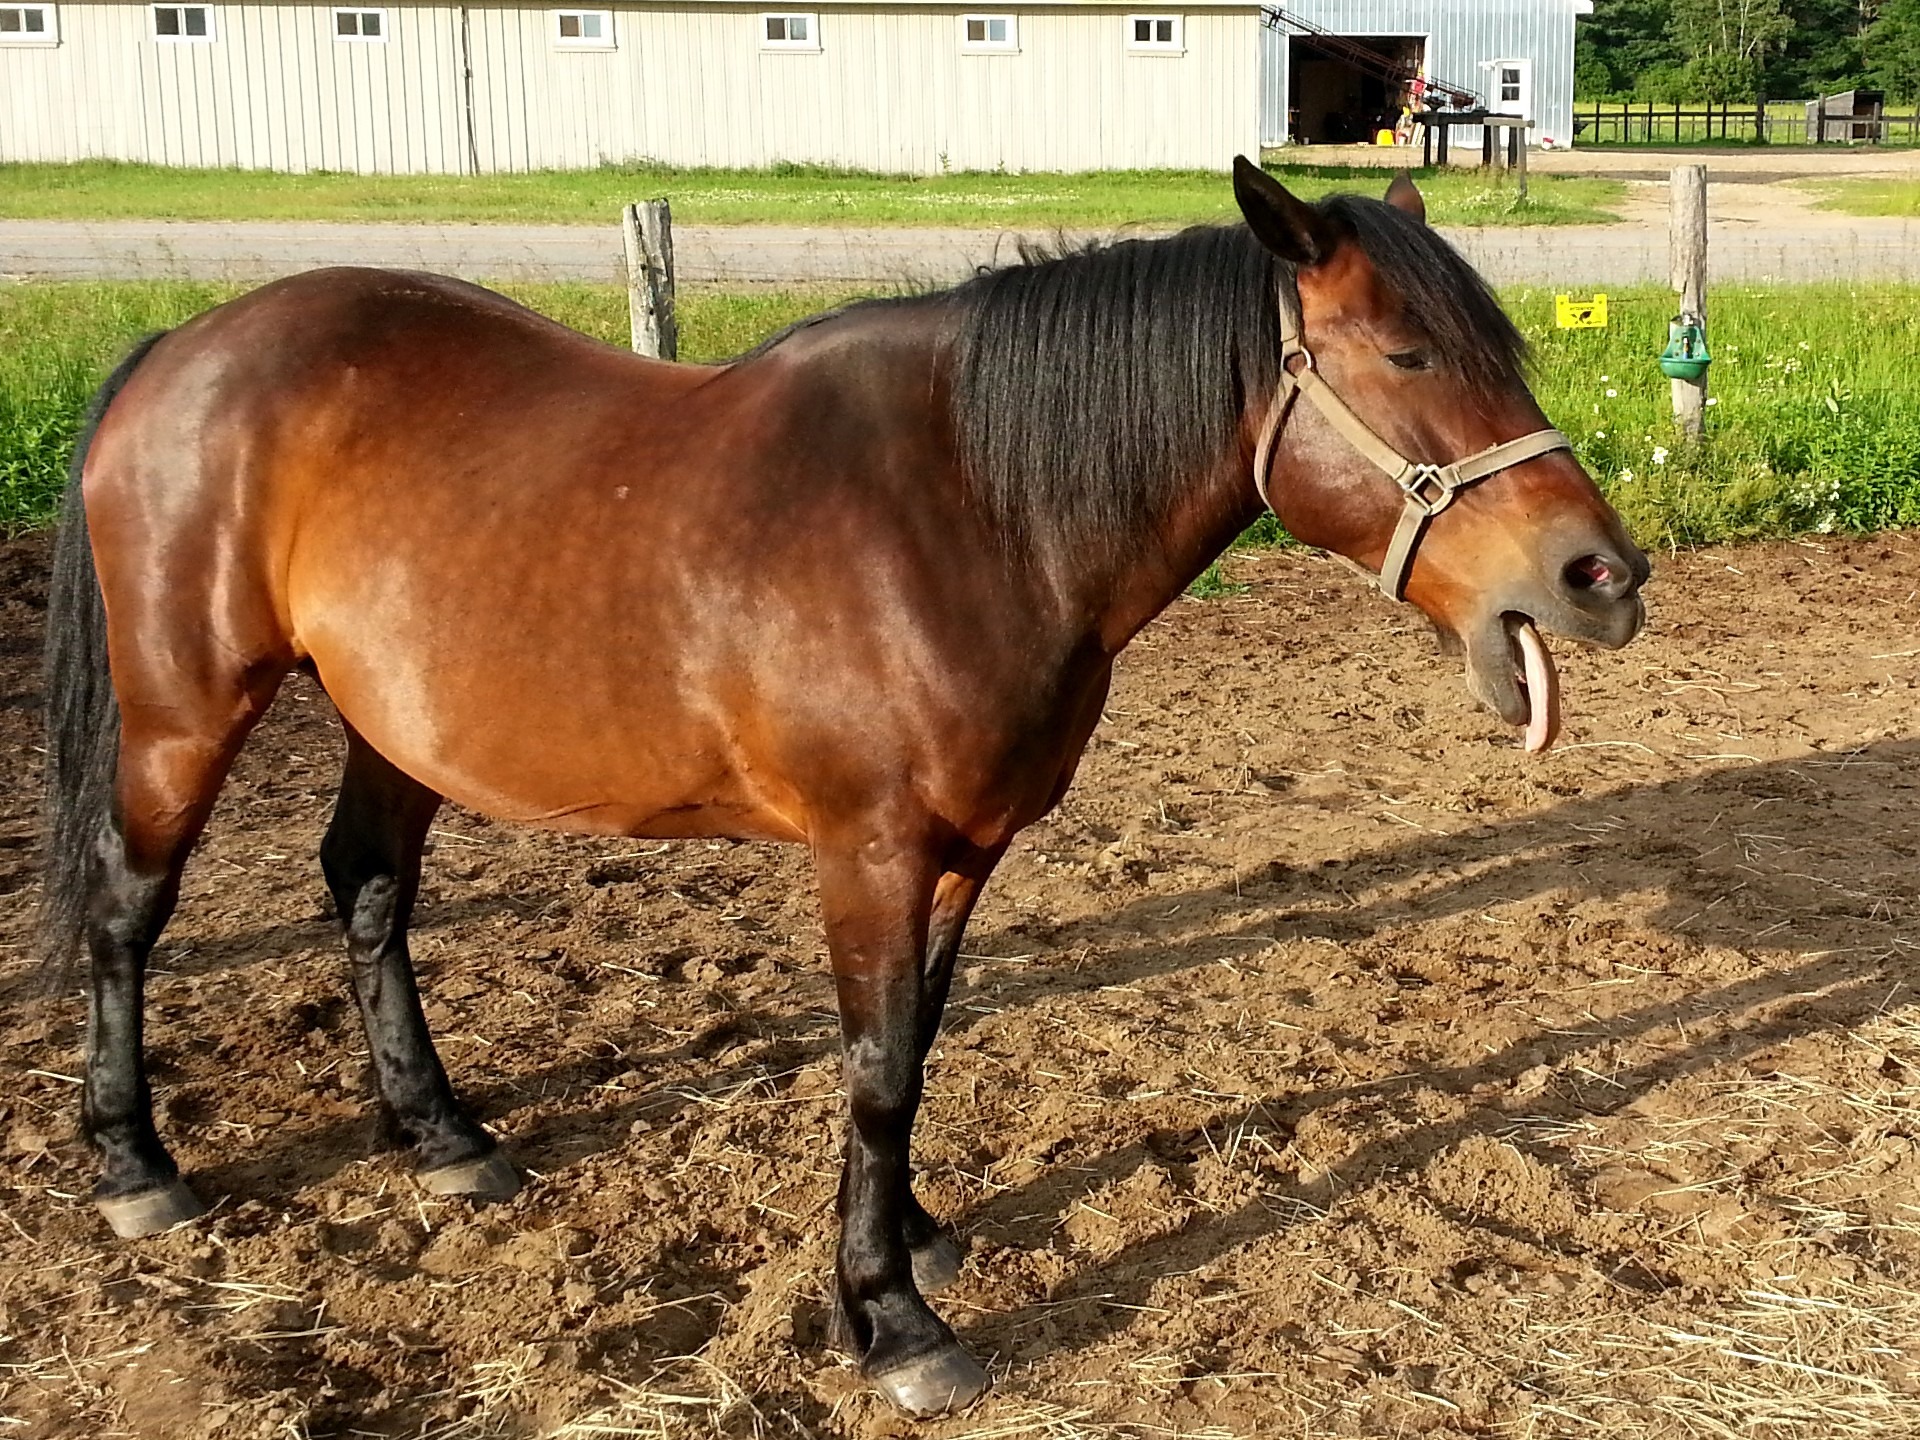
outdoor, animal, horseback, horse, rein, mammal, stallion, mane, fauna, enclosure, riding, face, horses, vertebrate, funny, mare, tongue, equestrianism, pack animal, horse like mammal, mustang horse, horse harness, animal sports